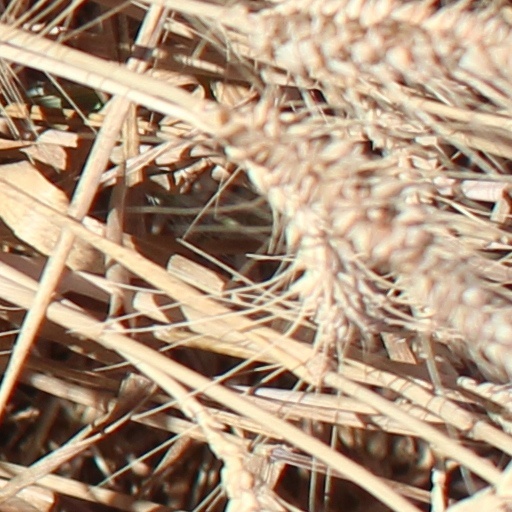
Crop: wheat